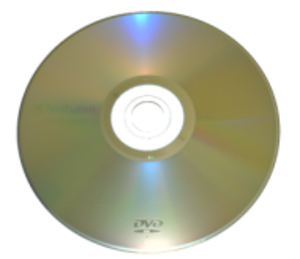
Write Once Read Many est une technique associée à certains supports de stockage non effaçables. Ces supports permettent l'écriture de données mais ne permettent pas l'effacement. Il est donc possible d'écrire une fois et de lire autant de fois que souhaité sans jamais pouvoir physiquement effacer la donnée écrite.